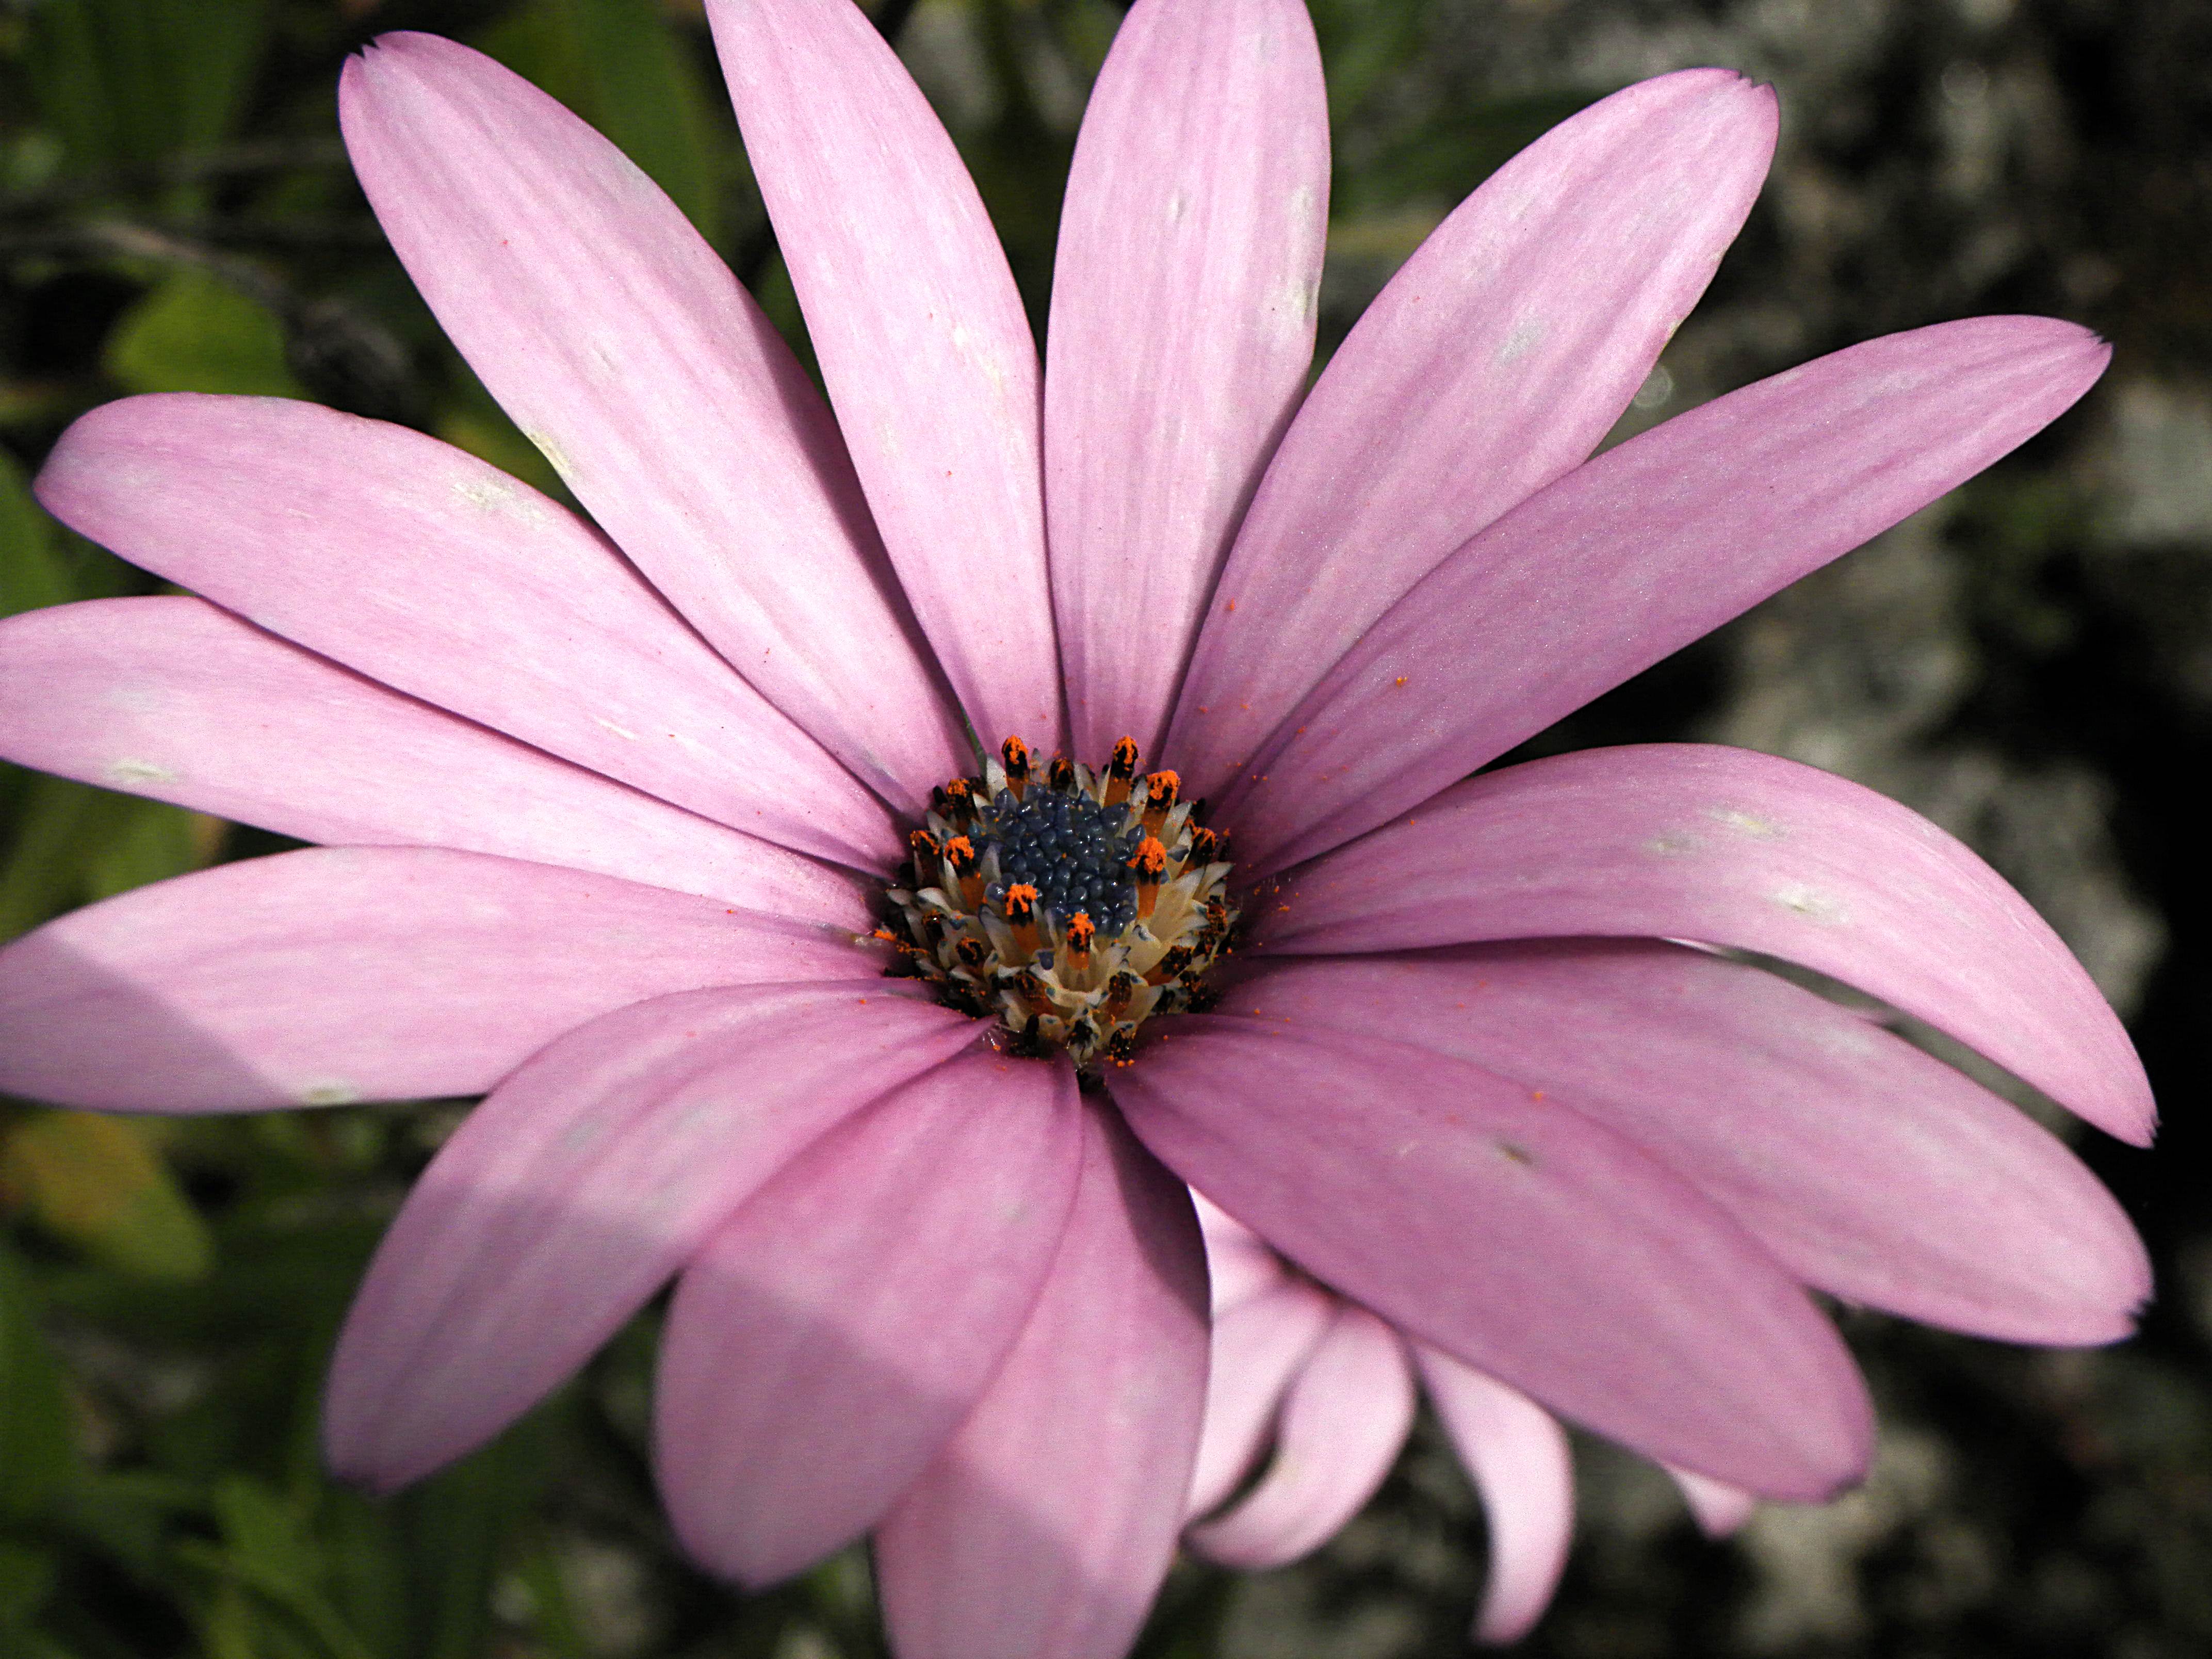
blossom, plant, photography, flower, petal, daisy, botany, pink, flora, wildflower, flowers, close up, flores, ggl1, xovesphoto, gphoto, macro photography, flowering plant, daisy family, oxeye daisy, land plant, garden cosmos